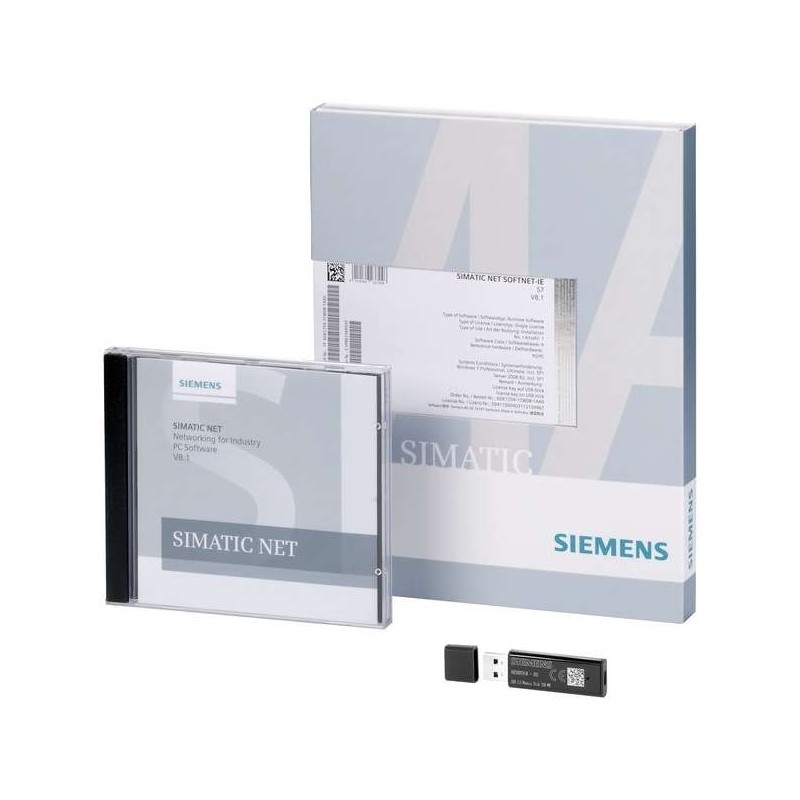
6GK1704-1BW15-0AA0 Siemens
6GK1704-1BW15-0AA0 Siemens Description: SOFTNET-IE S7 Extended V15, Software for S7,S5-comp. comm. OPC PG/OP comm., config. SW up to 255 connections (S7) or 512 connections (S7-1200/S7-1500) Floating-License, runtime SW, software and electr. manual on DVD license key on USB flash drive Class A 2 languages (de, en) for Windows 7 SP1 Prof./Ult. (64 bit) Windows Server 2008 R2 SP1, Windows Server 2012 R2 Windows 10 Pro / Enterprise (64 bit), from Version 1607 Windows Server 2016 CP1612 (no Win 8.1, Win 10, Server 2012 R2) Weight: 0.3kg SKU: 6GK17041BW150AA0 Delivery: We ship via global express services, such as DHL, Fedex, Swiss Post. Warranty: 3 Years AW warranty, for peace of mind.
Brand: Siemens
Category: Software > Computer Software > Business & Productivity Software